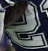
Number: 2